Langtry Manor

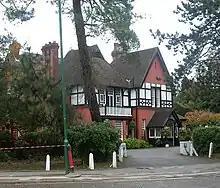
Langtry Manor Hotel

The Langtry Manor (formerly the Red House) is a country house hotel at 26 Derby Road in the East Cliff area of Bournemouth, England. The foundation stone is inscribed "E.L.L. 1877". A residence for 60 years, it was originally known as the "Red House", and after 1937 the "Manor Heath Hotel", before being renamed the Langtry Manor in the late 1970s.